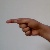
The image shows a hand gesture representing the letter 'G' in Indian Sign Language.